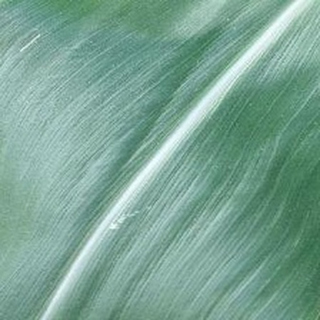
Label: healthy_corn